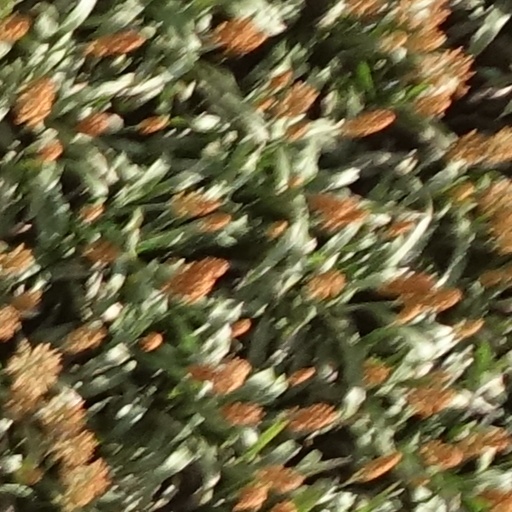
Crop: sorghum